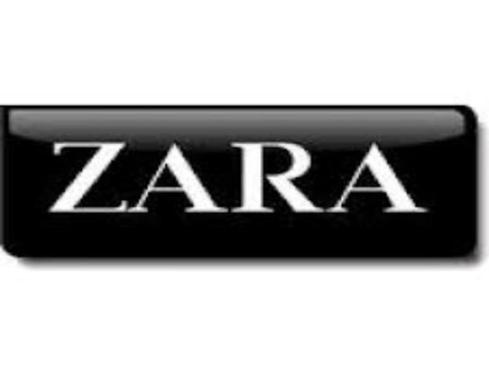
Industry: Clothes